John R. Davis Jr.

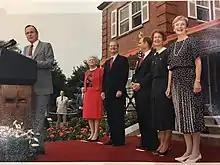
President George H.W. Bush, Secretary of State James Baker, Ambassador John R. Davis Jr. and Helen Davis at the Ambassador's residence, Warsaw, Poland for July 1989 historic luncheon.

On the evening of July 9, 1989, President Bush landed in Warsaw for a two-day visit which included private meetings with General Jaruzelski and Lech Walesa, a reception at Ambassador Davis’ residence, and the historic opportunity to speak before the Polish parliament. During the meetings with Jaruzelski, Bush pushed him to run for President. 40 Communist, Solidarity and Catholic leaders and 26 Americans were invited to a luncheon at the US ambassador’s residence “the house of Helen and John Davis, who have done so much for the Polish cause”, as one Solidarity guest put it. Deputy Bronislaw Geremek, who headed the Solidarity caucus, recalled it was only 2 years ago that the Bush’s had talked with members of Solidarity “right in this house, and even though at that time we heard words of hope, I believe that none of us at that time expected that we would meet in 2 years in a situation like the present” It was a historic occasion, where “jailers and jailed” ate at the same table. A week after President Bush departed for Hungary, General Jaruzelski became President Jaruzelski, narrowly winning victory in the National Assembly by one vote.